Culver Studios

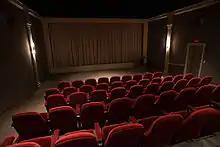
Known as the Cecil B. DeMille Theater, it served as the executive screening room during Hollywood's heyday when each movie studio had its own stable of stars

The picturesque mansion house is the centerpiece of the Culver Studios lot and has landmark status. It is a classic example of 1920s Colonial Revival architecture and was the first building to go up on the site shortly after Thomas H. Ince's acquisition of the land in 1918. Modeled after George Washington's home at Mount Vernon, Virginia, it serves as the main administrative building on the lot. Famous producers including Ince, Cecil B. DeMille, and David O. Selznick once had offices there.